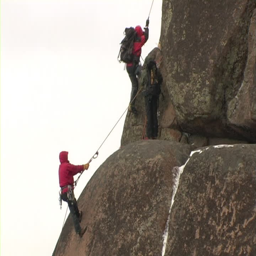
the ascent of the climber on rope .